Tašmajdan Sports and Recreation Center

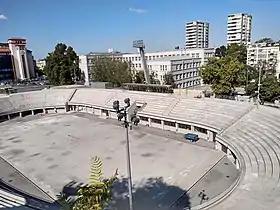
Tašmajdan Stadium in September 2019.

The outdoor swimming pool was opened on 25 June 1961. Its capacity is 2,500, and swimming beaches hold around 3,500 people, for the total of 6,000, including the activation of telescopic bleachers.